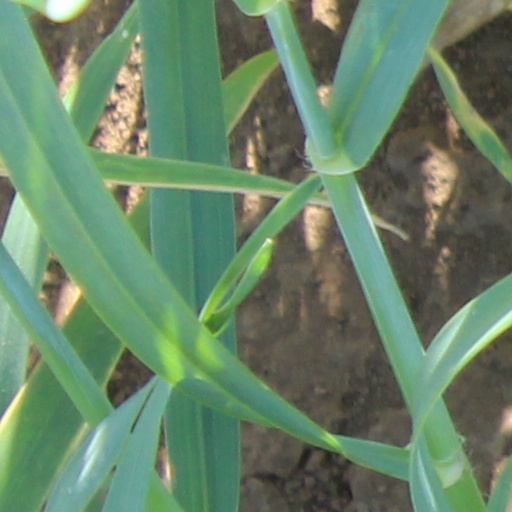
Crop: wheat